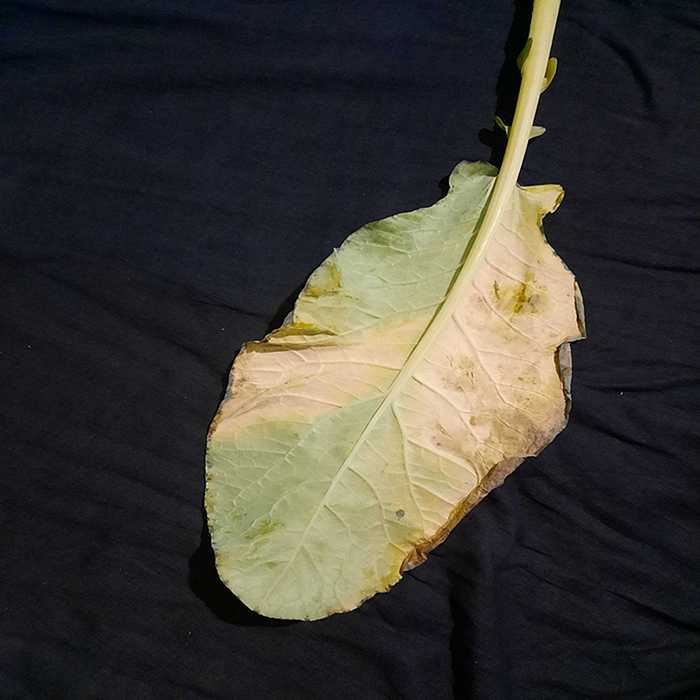
Plant: Cauliflower
Label: Black Rot